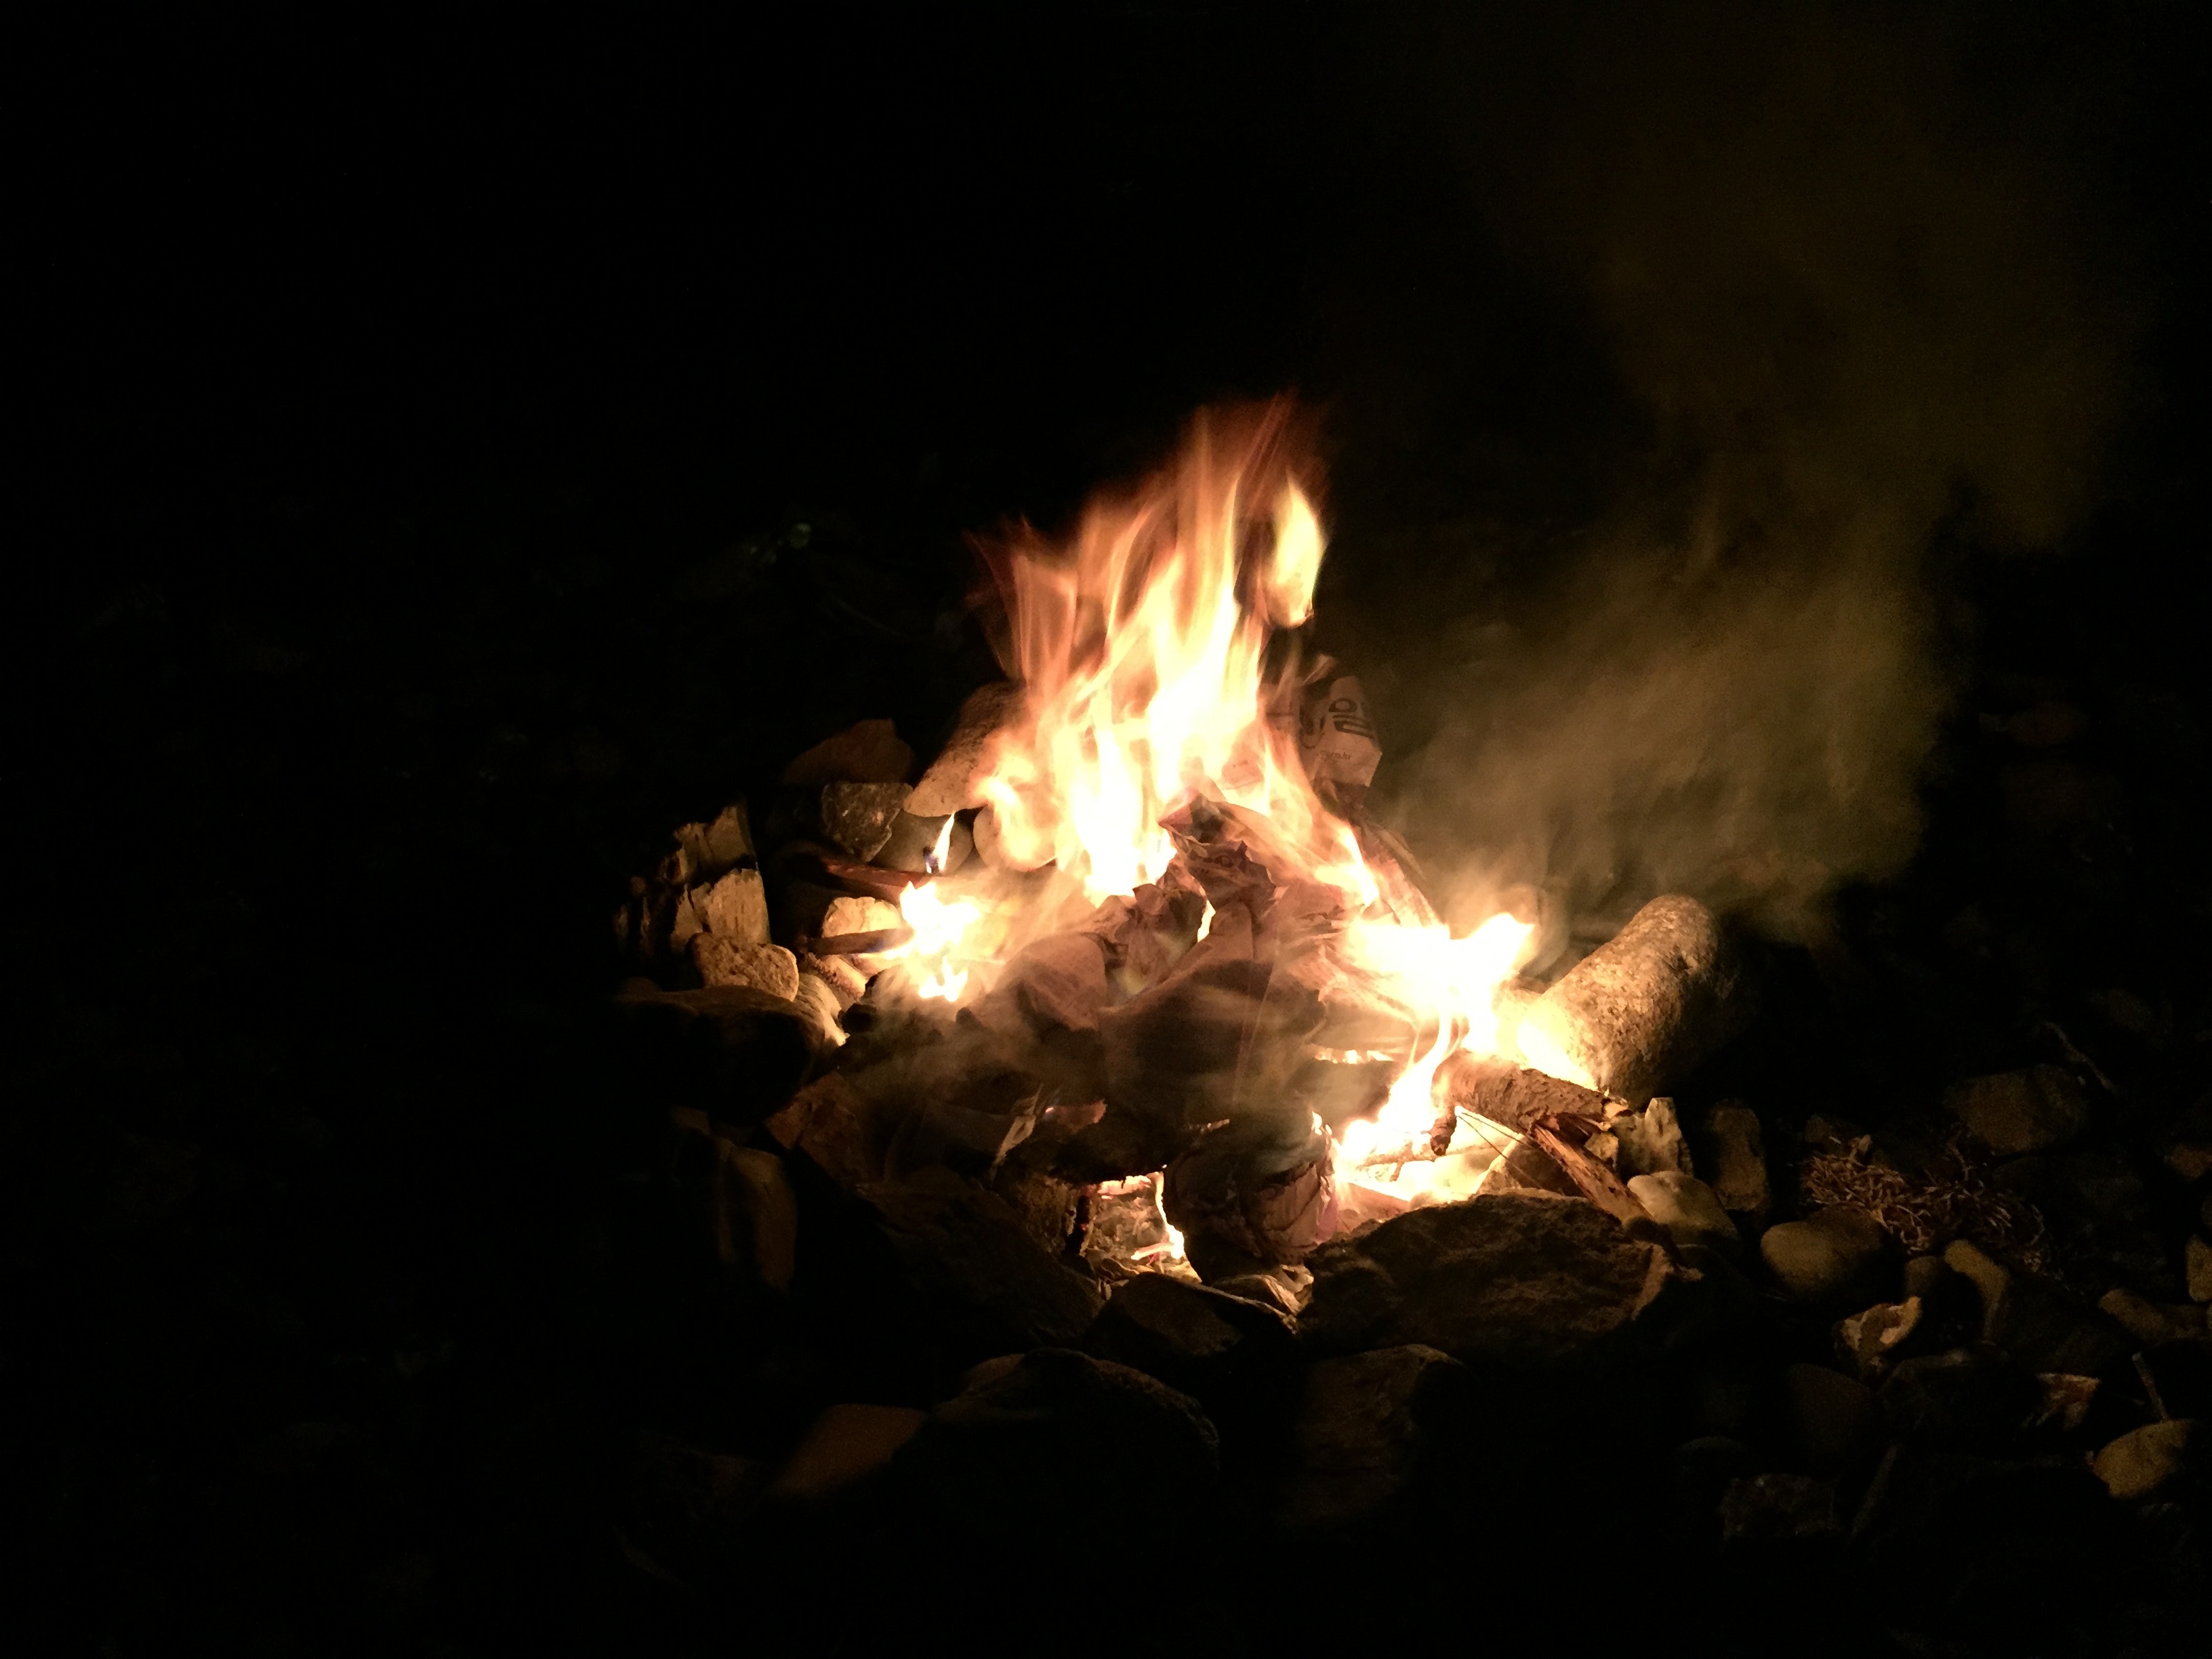
flame, fire, darkness, camping, campfire, bonfire, modak